Kipsigis people

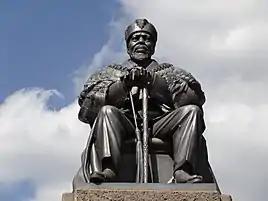
Cultural attire worn by Jomo in art statue

Among the Kipsigis, and perhaps among all the other Kalenjin, Arap Koilege is believed to have blessed Jomo Kenyatta and gave him his attire, which included a hide, a belt colloquially called 'Kenyatet', and a headdress; after this Koilege asked Kenyatta to visit a leader of the Maasai who was a Laibon. The attire was worn by Jomo on ceremonial occasions when he was the president of Kenya. Today, Jomo Kenyatta's traditional attire is buried with him in a mausoleum in Kenya's National Assembly building in Nairobi.